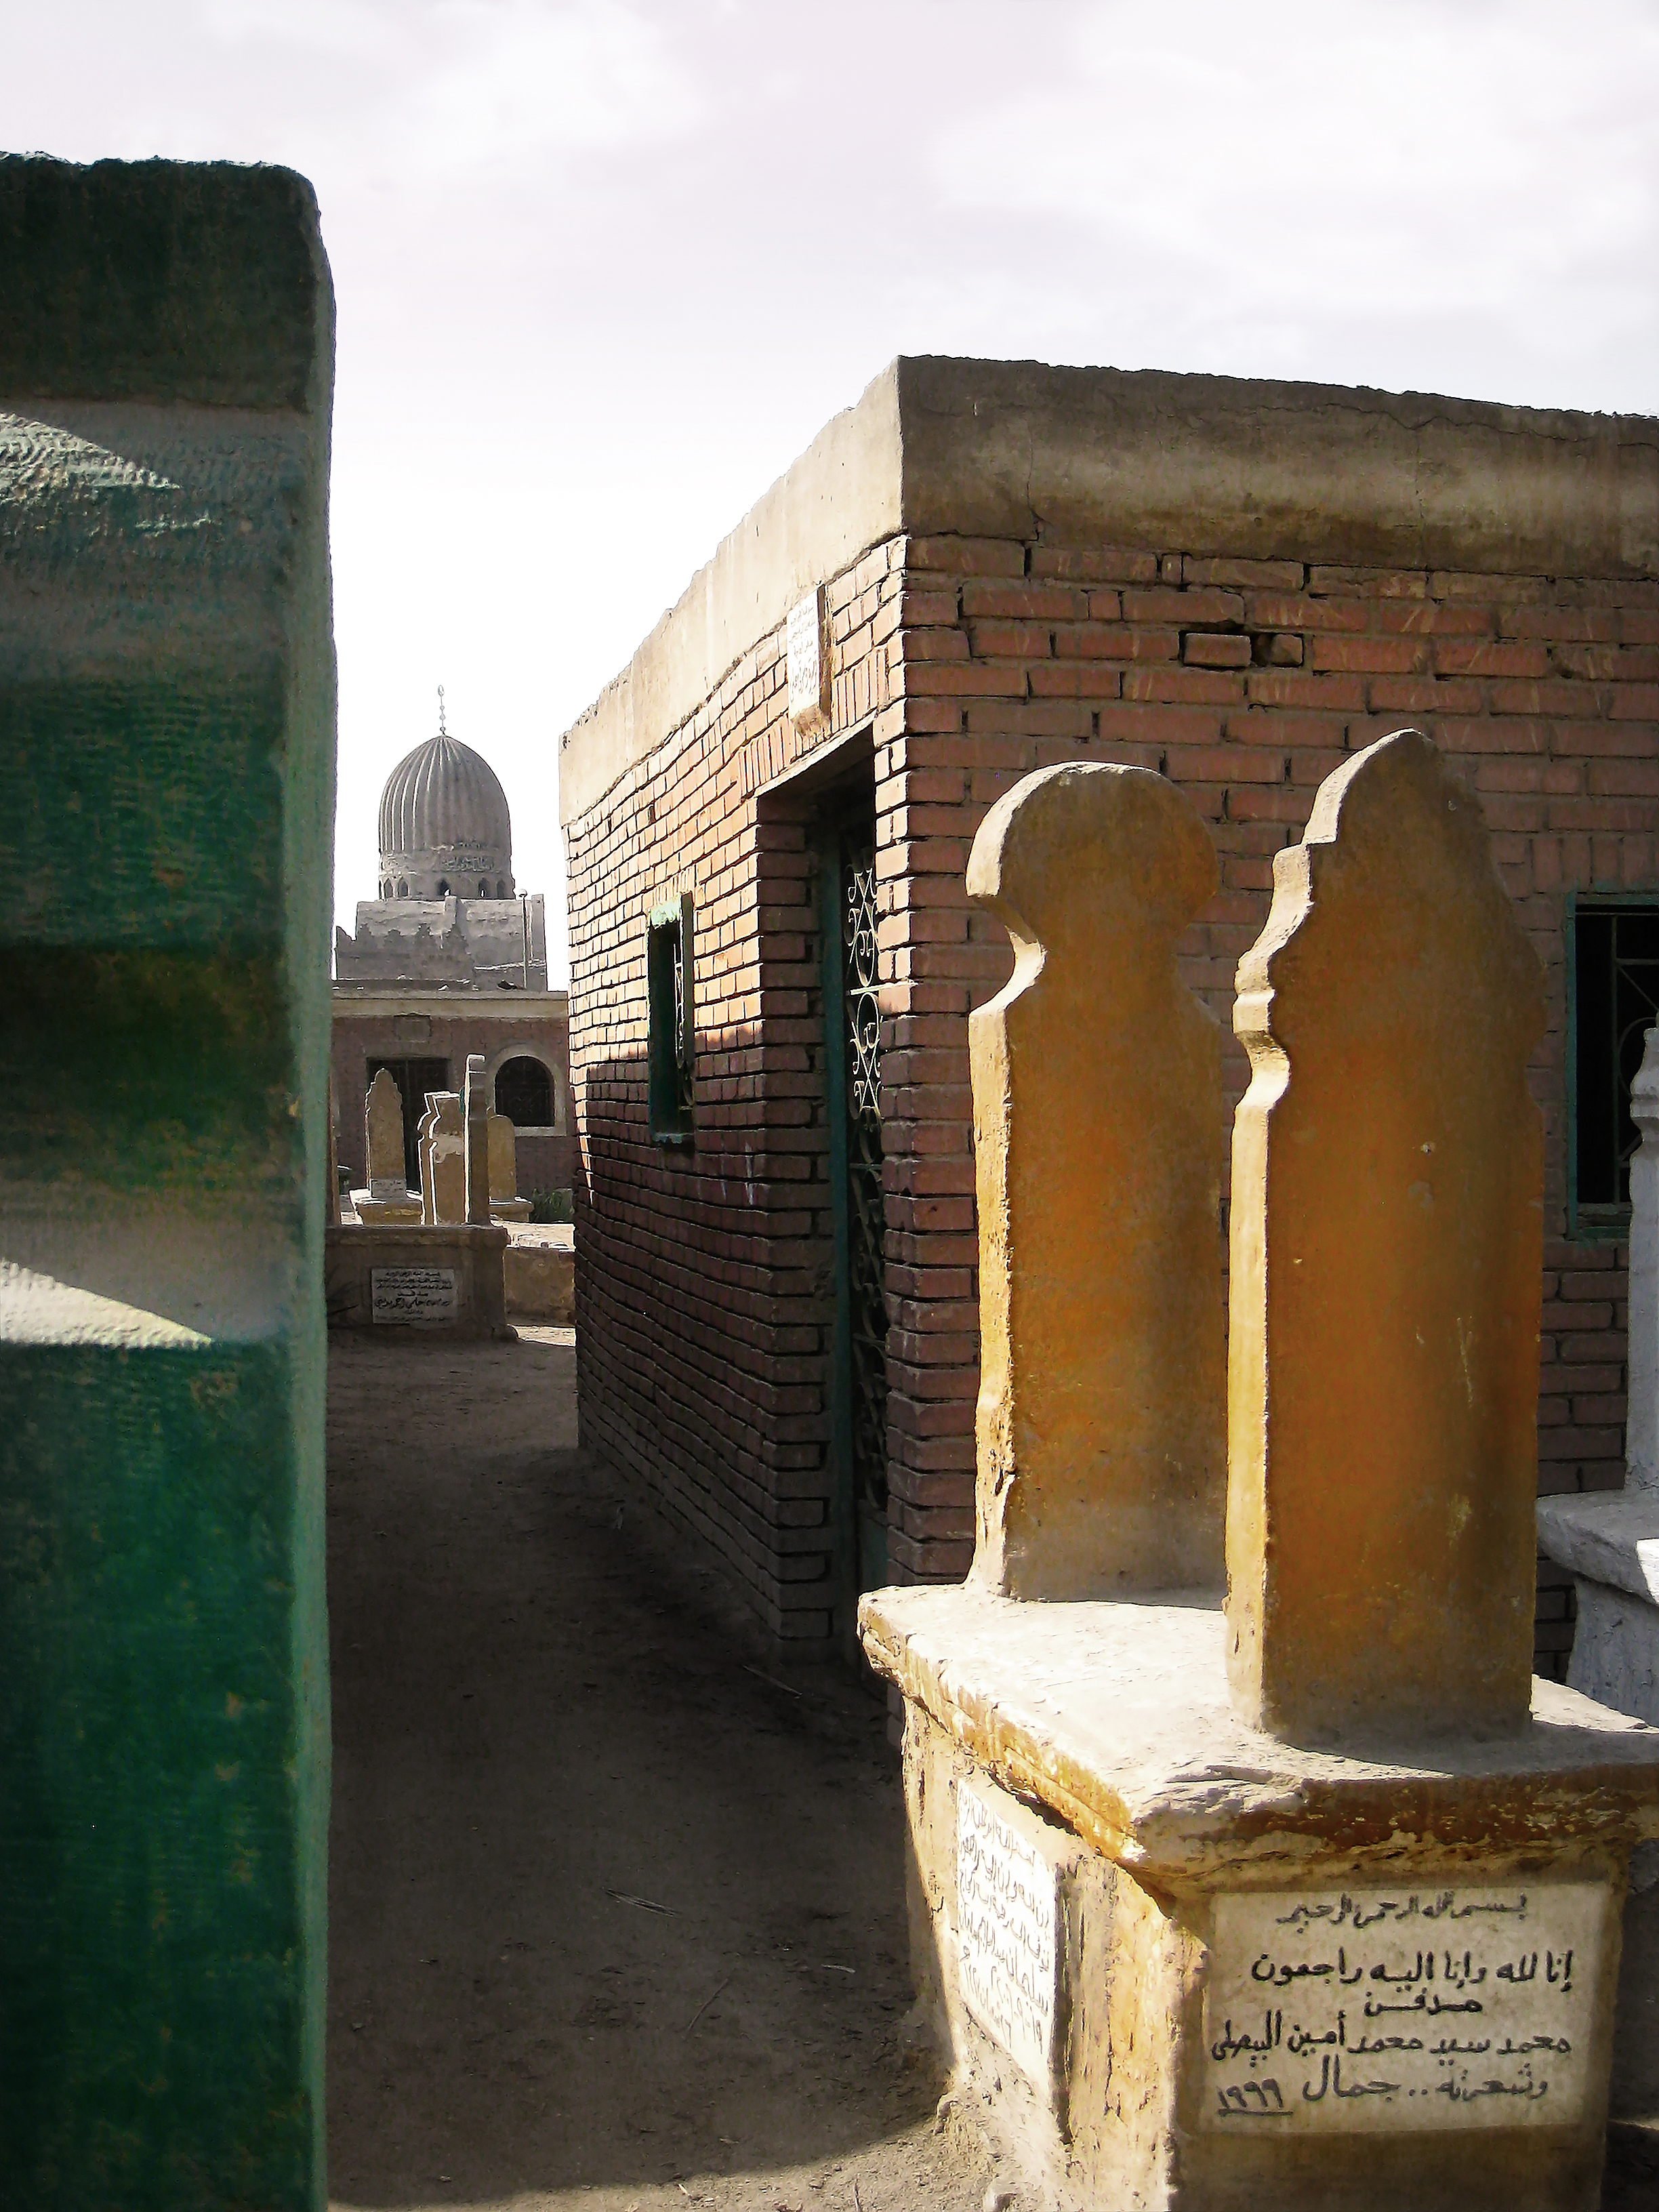
architecture, wall, monument, egypt, grave, art, temple, history, tomb, cairo, necropolis, gravesite, urban area, ancient history, human settlement